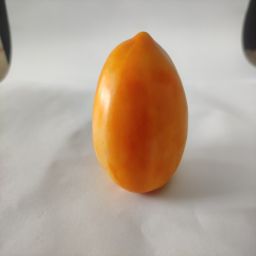
Crop: Tomato
Quality: Ripe